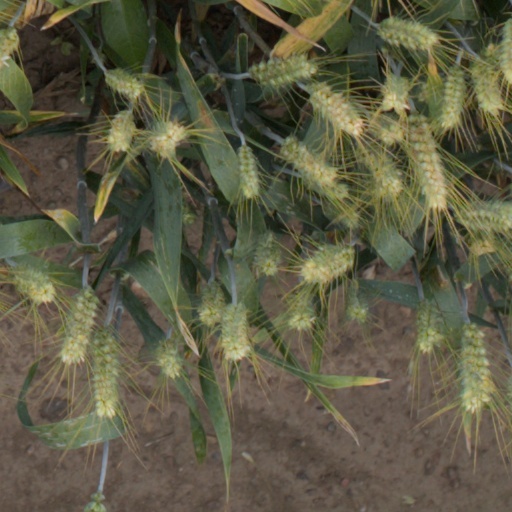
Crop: wheat